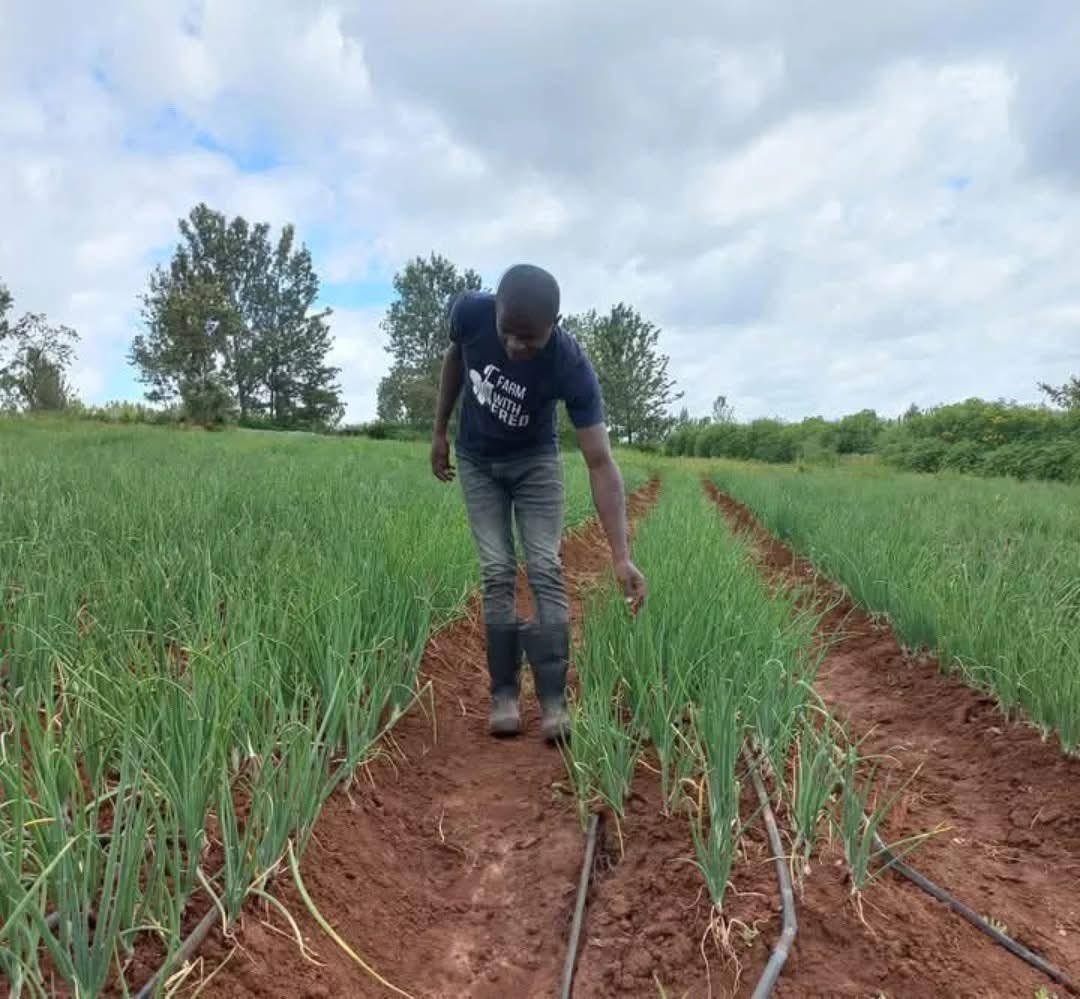
Mkulima anachunguza shamba lililopandwa kwa rafu safi nadhifu, mimea hiyo ya kijani inamea katika udongo mwekundu. Huku mabomba ya umwagiliaji yakipita Katikati ya mistari.